Lucy Ella Moten

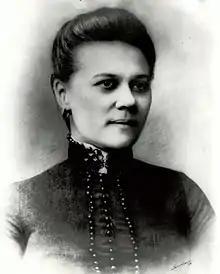
"Dr. Lucy E. Moten"

Lucy Ella Moten (c. 1851 – August 24, 1933) was an American educator and medical doctor. A principal of The Miner School (now known as University of the District of Columbia from 1883 to 1920, she was responsible for training many of the teachers in Washington, D.C. African-American schools during that period.